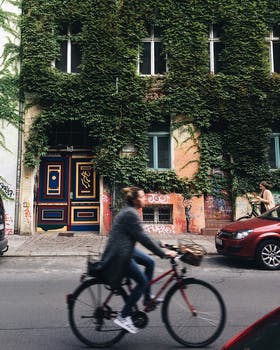
Label: No Watermark